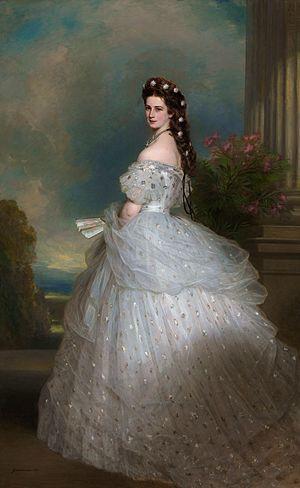
"Cette liste concerne les conjoints des souverains de Bohême. Toutes ont été des femmes et titrées reines, à l'exception de l'époux du ""roi"" de Bohême Marie-Thérèse d'Autriche, François Iᵉʳ du Saint-Empire. De ce fait, Marie-Thérèse demeure la seule reine régnante de Bohême.
Élisabeth de Wittelsbach, duchesse en Bavière puis, par son mariage, impératrice d'Autriche et reine de Hongrie, est née le 24 décembre 1837 à Munich, dans le royaume de Bavière, et morte assassinée le 10 septembre 1898 à Genève, en Suisse. Elle est en partie à l'origine du compromis austro-hongrois de 1867. Ne pouvant s'adapter à la vie de la cour, elle passe une grande partie de son existence à voyager.
Cet article est une liste des impératrices, archiduchesses, duchesses et margravines, épouses des empereurs, archiducs, ducs et margraves d'Autriche, titres héréditaires associés à la maison de Babenberg et par la suite aux Habsbourg, qui ont régné sur la Marche de l'Est médiévale. Le dernier de ces titres, et l'Empire qui y était associé a été aboli à la fin de la Première Guerre mondiale en 1918, quand l'Autriche est devenue une république et lorsque les autres royaumes et territoires représentés au sein du Conseil impérial ont proclamé leur indépendance ou leur adhésion à d'autres États.